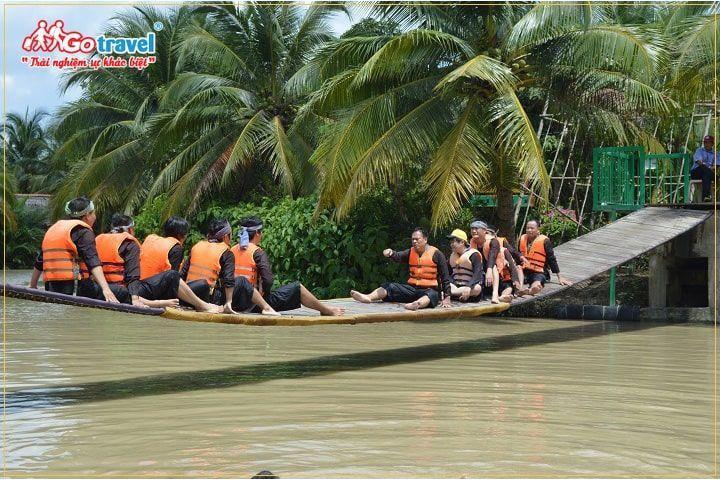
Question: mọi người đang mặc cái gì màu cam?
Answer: áo phao